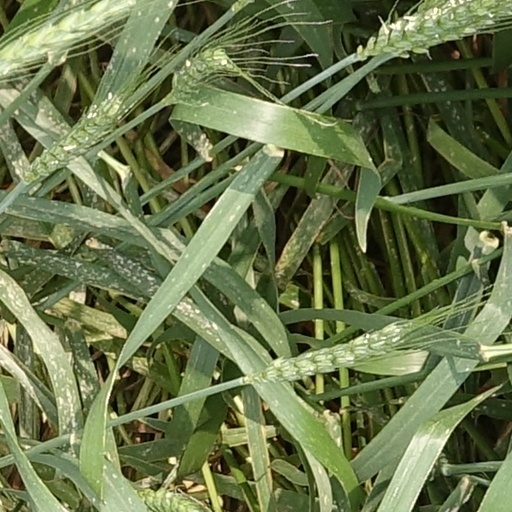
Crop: wheat